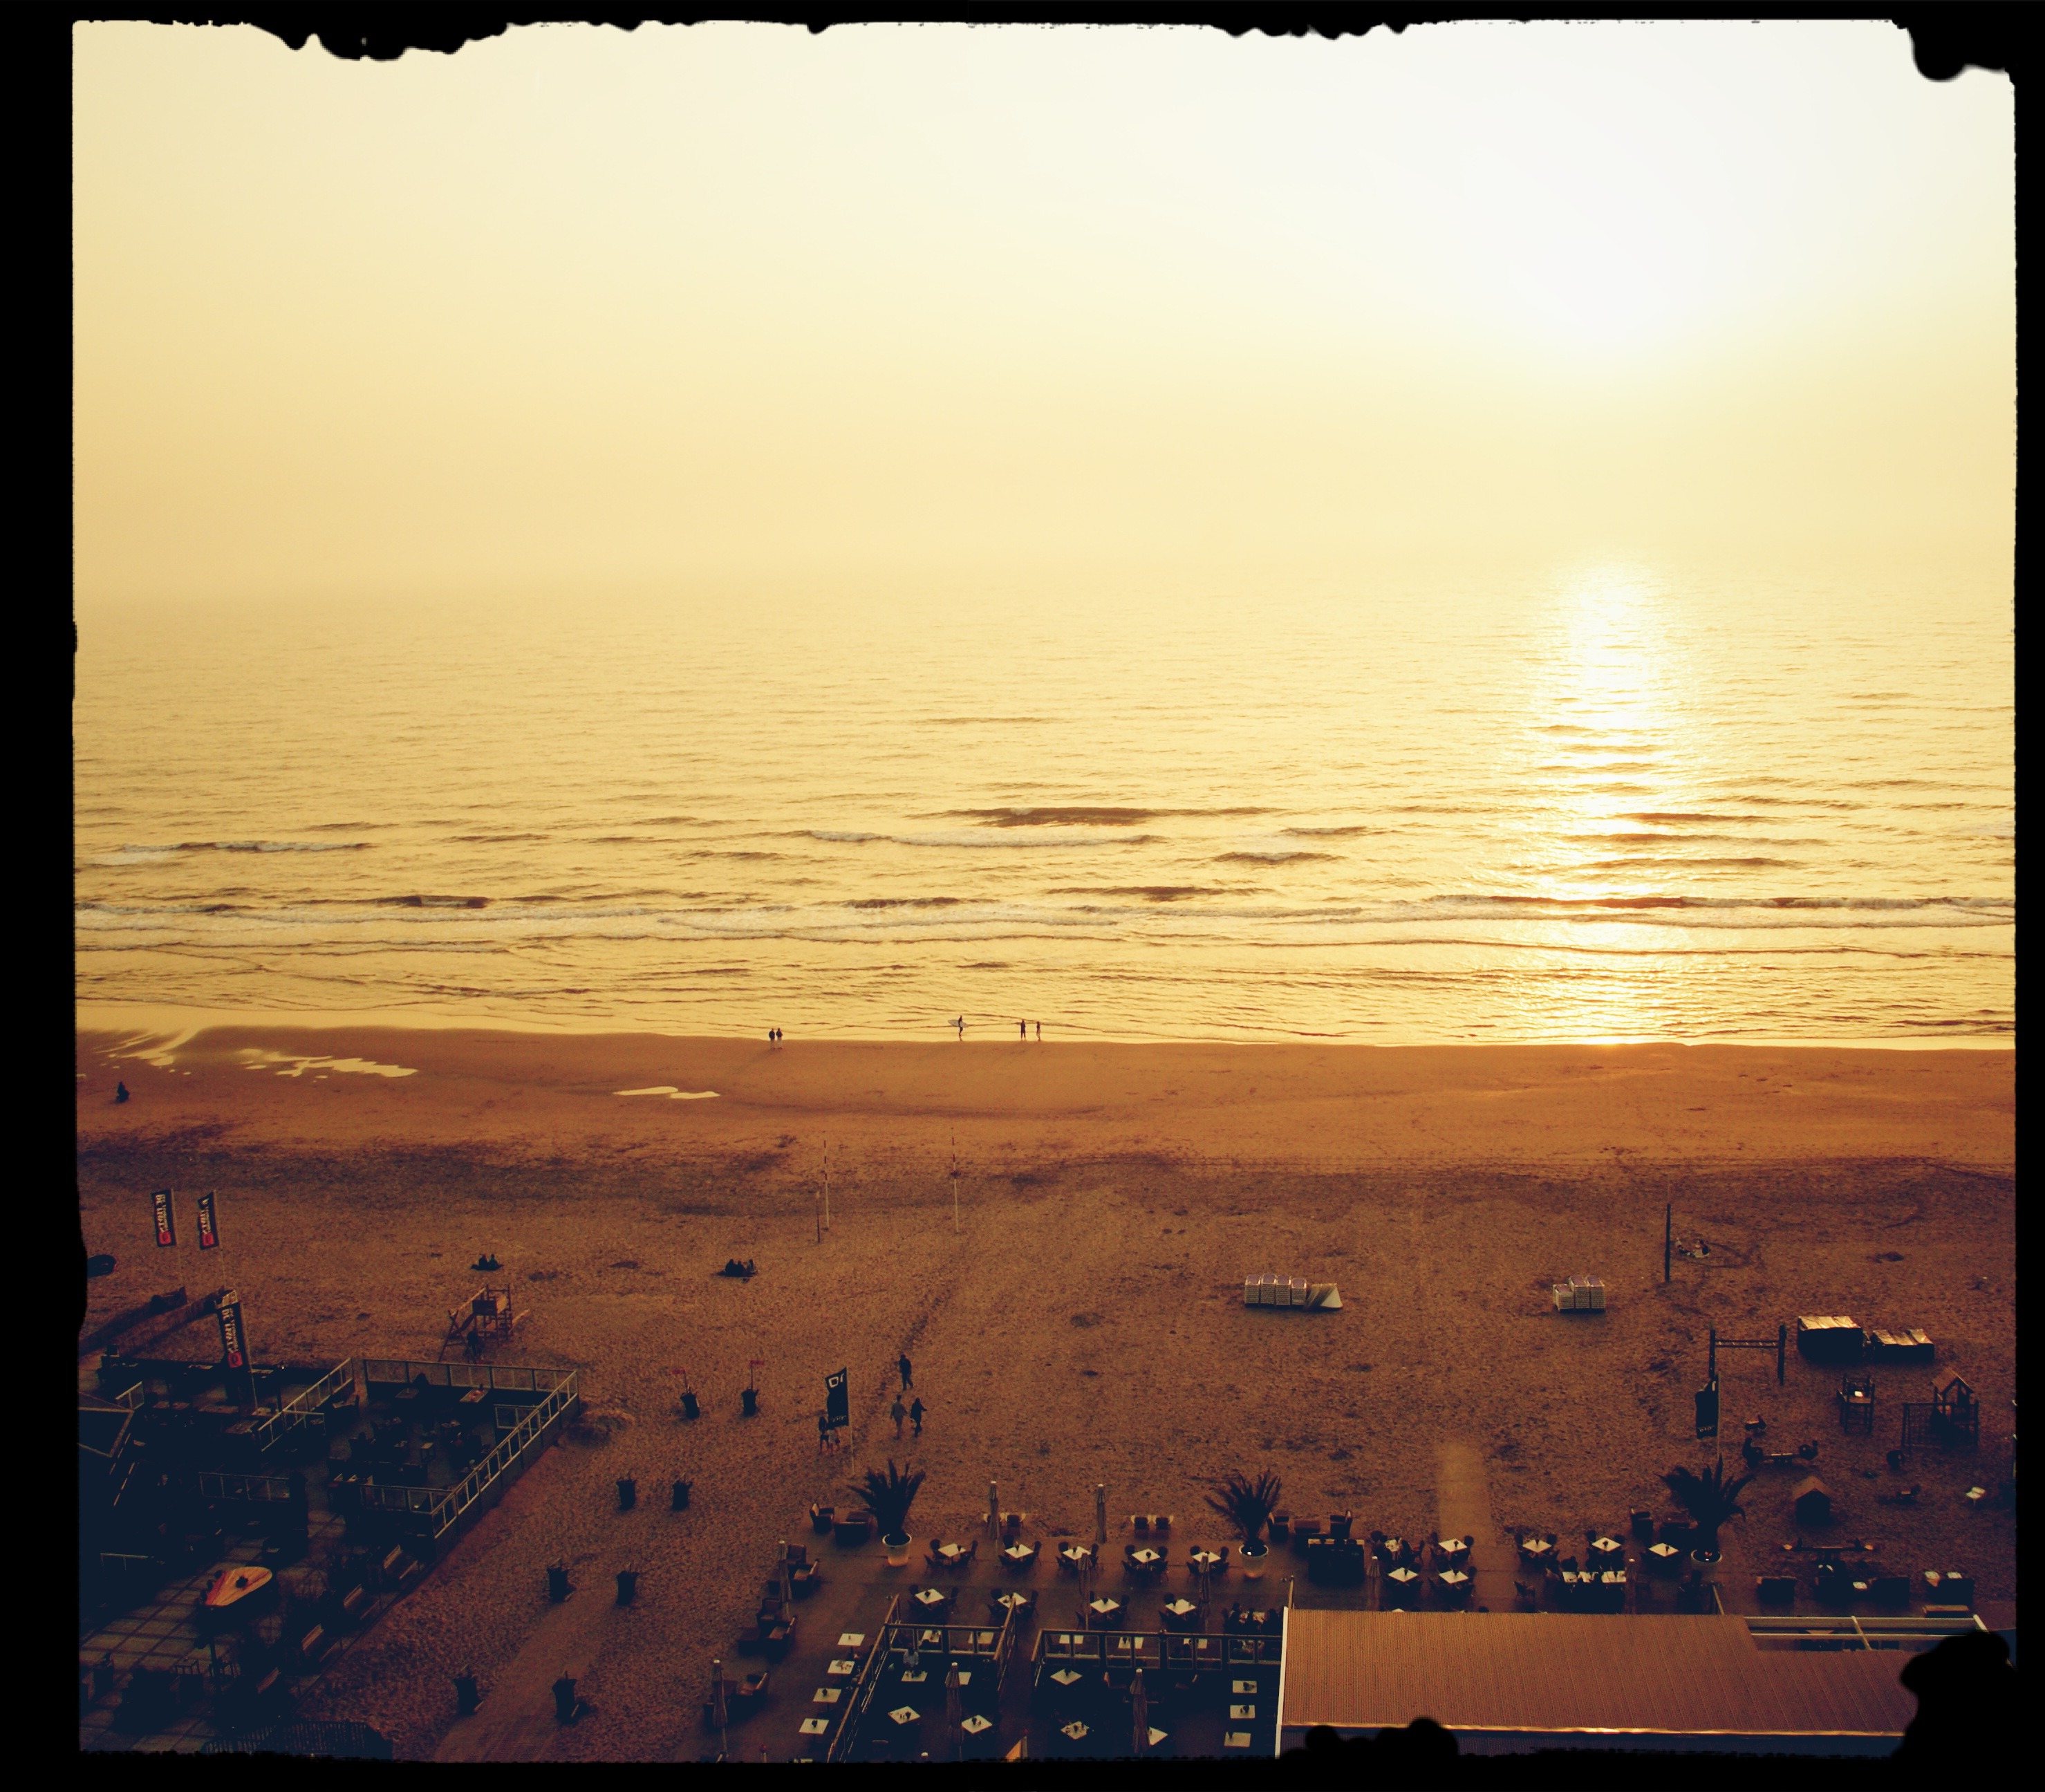
beach, sea, coast, water, ocean, horizon, sky, sun, sunrise, sunset, sunlight, morning, wave, dawn, atmosphere, dusk, evening, reflection, zandvoort, atmospheric phenomenon